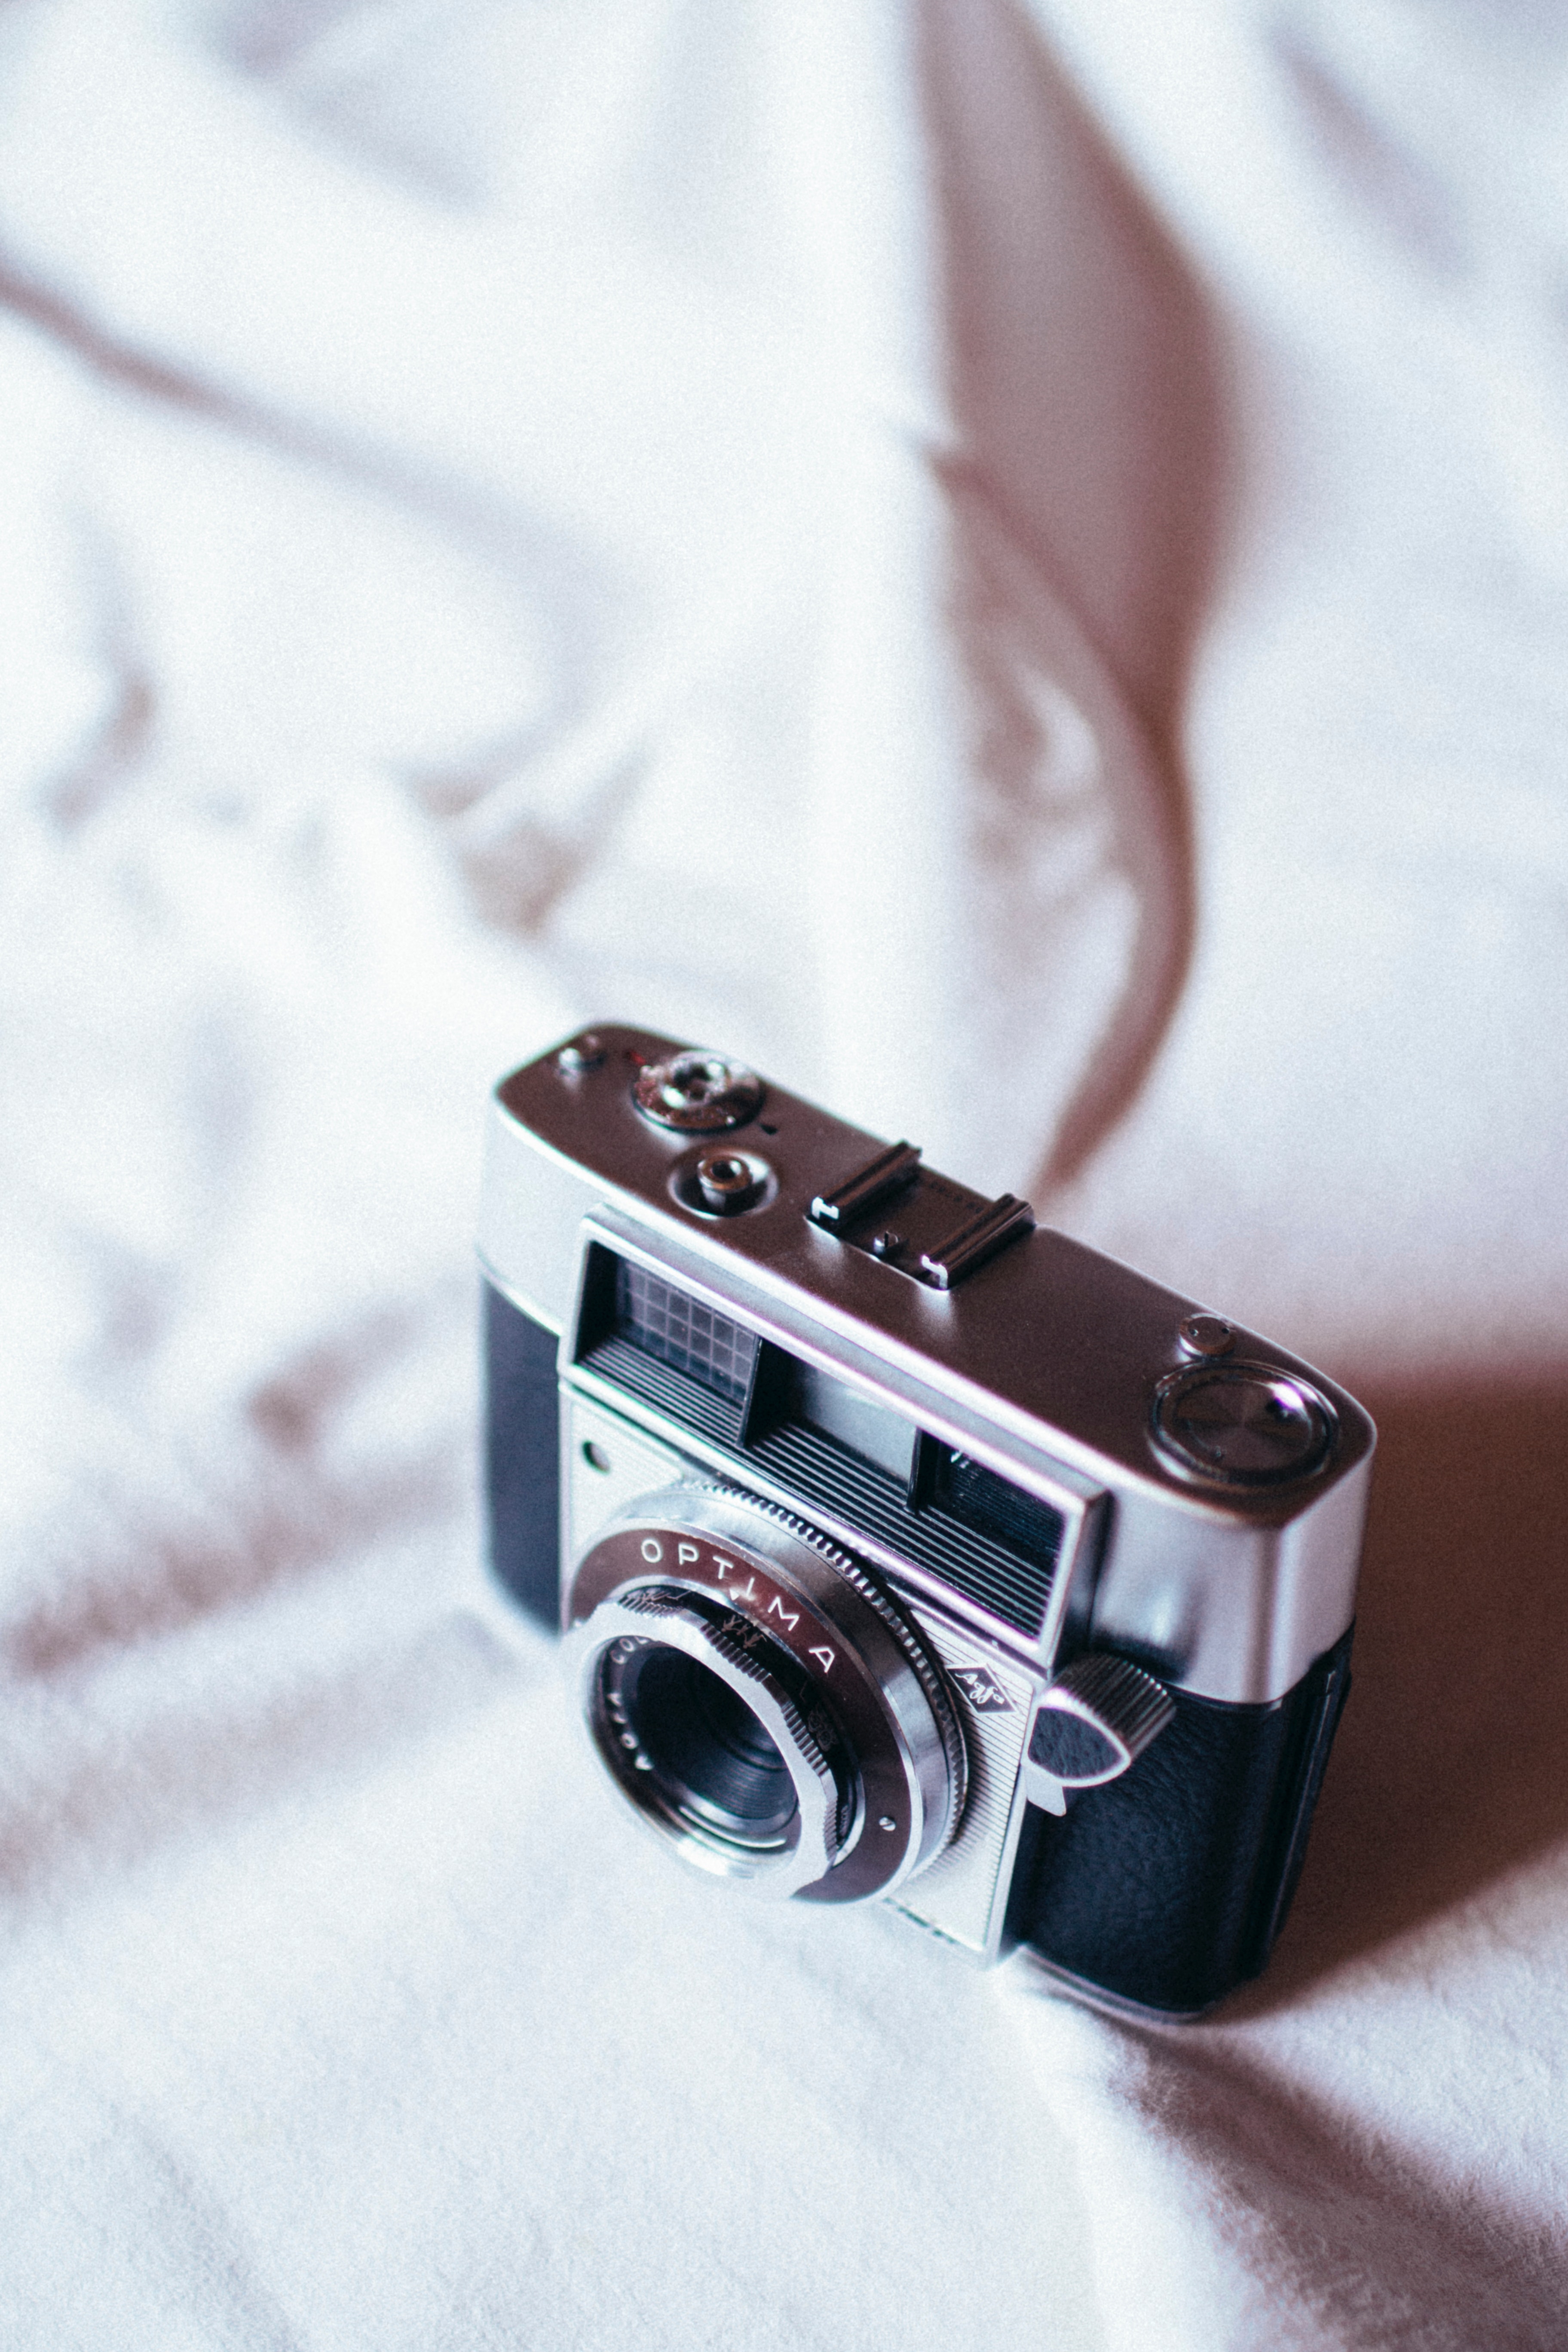
Point and shoot camera, camera accessory, photograph, cameras optics, camera, camera lens, lens, product, digital camera, mirrorless interchangeable lens camera, Material property, photography, macro photography, single lens reflex camera, reflex camera